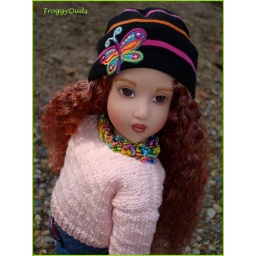
Hand knit pink sweater by Brenda. Denim skirt, striped hat and socks by Vicki.